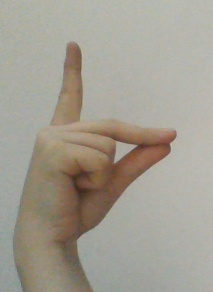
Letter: ta